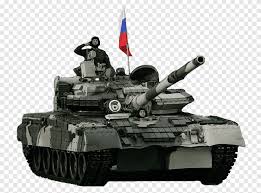
Label: Tank